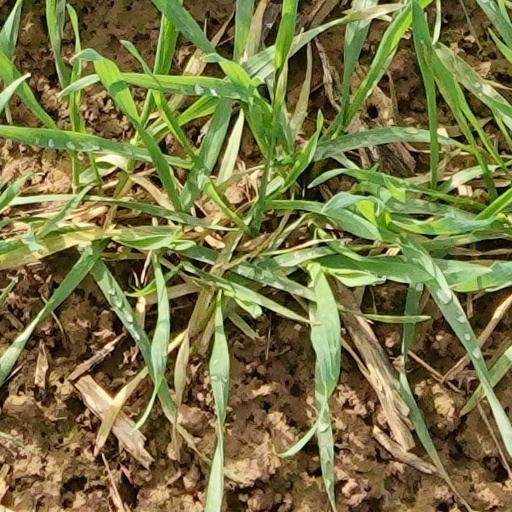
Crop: wheat